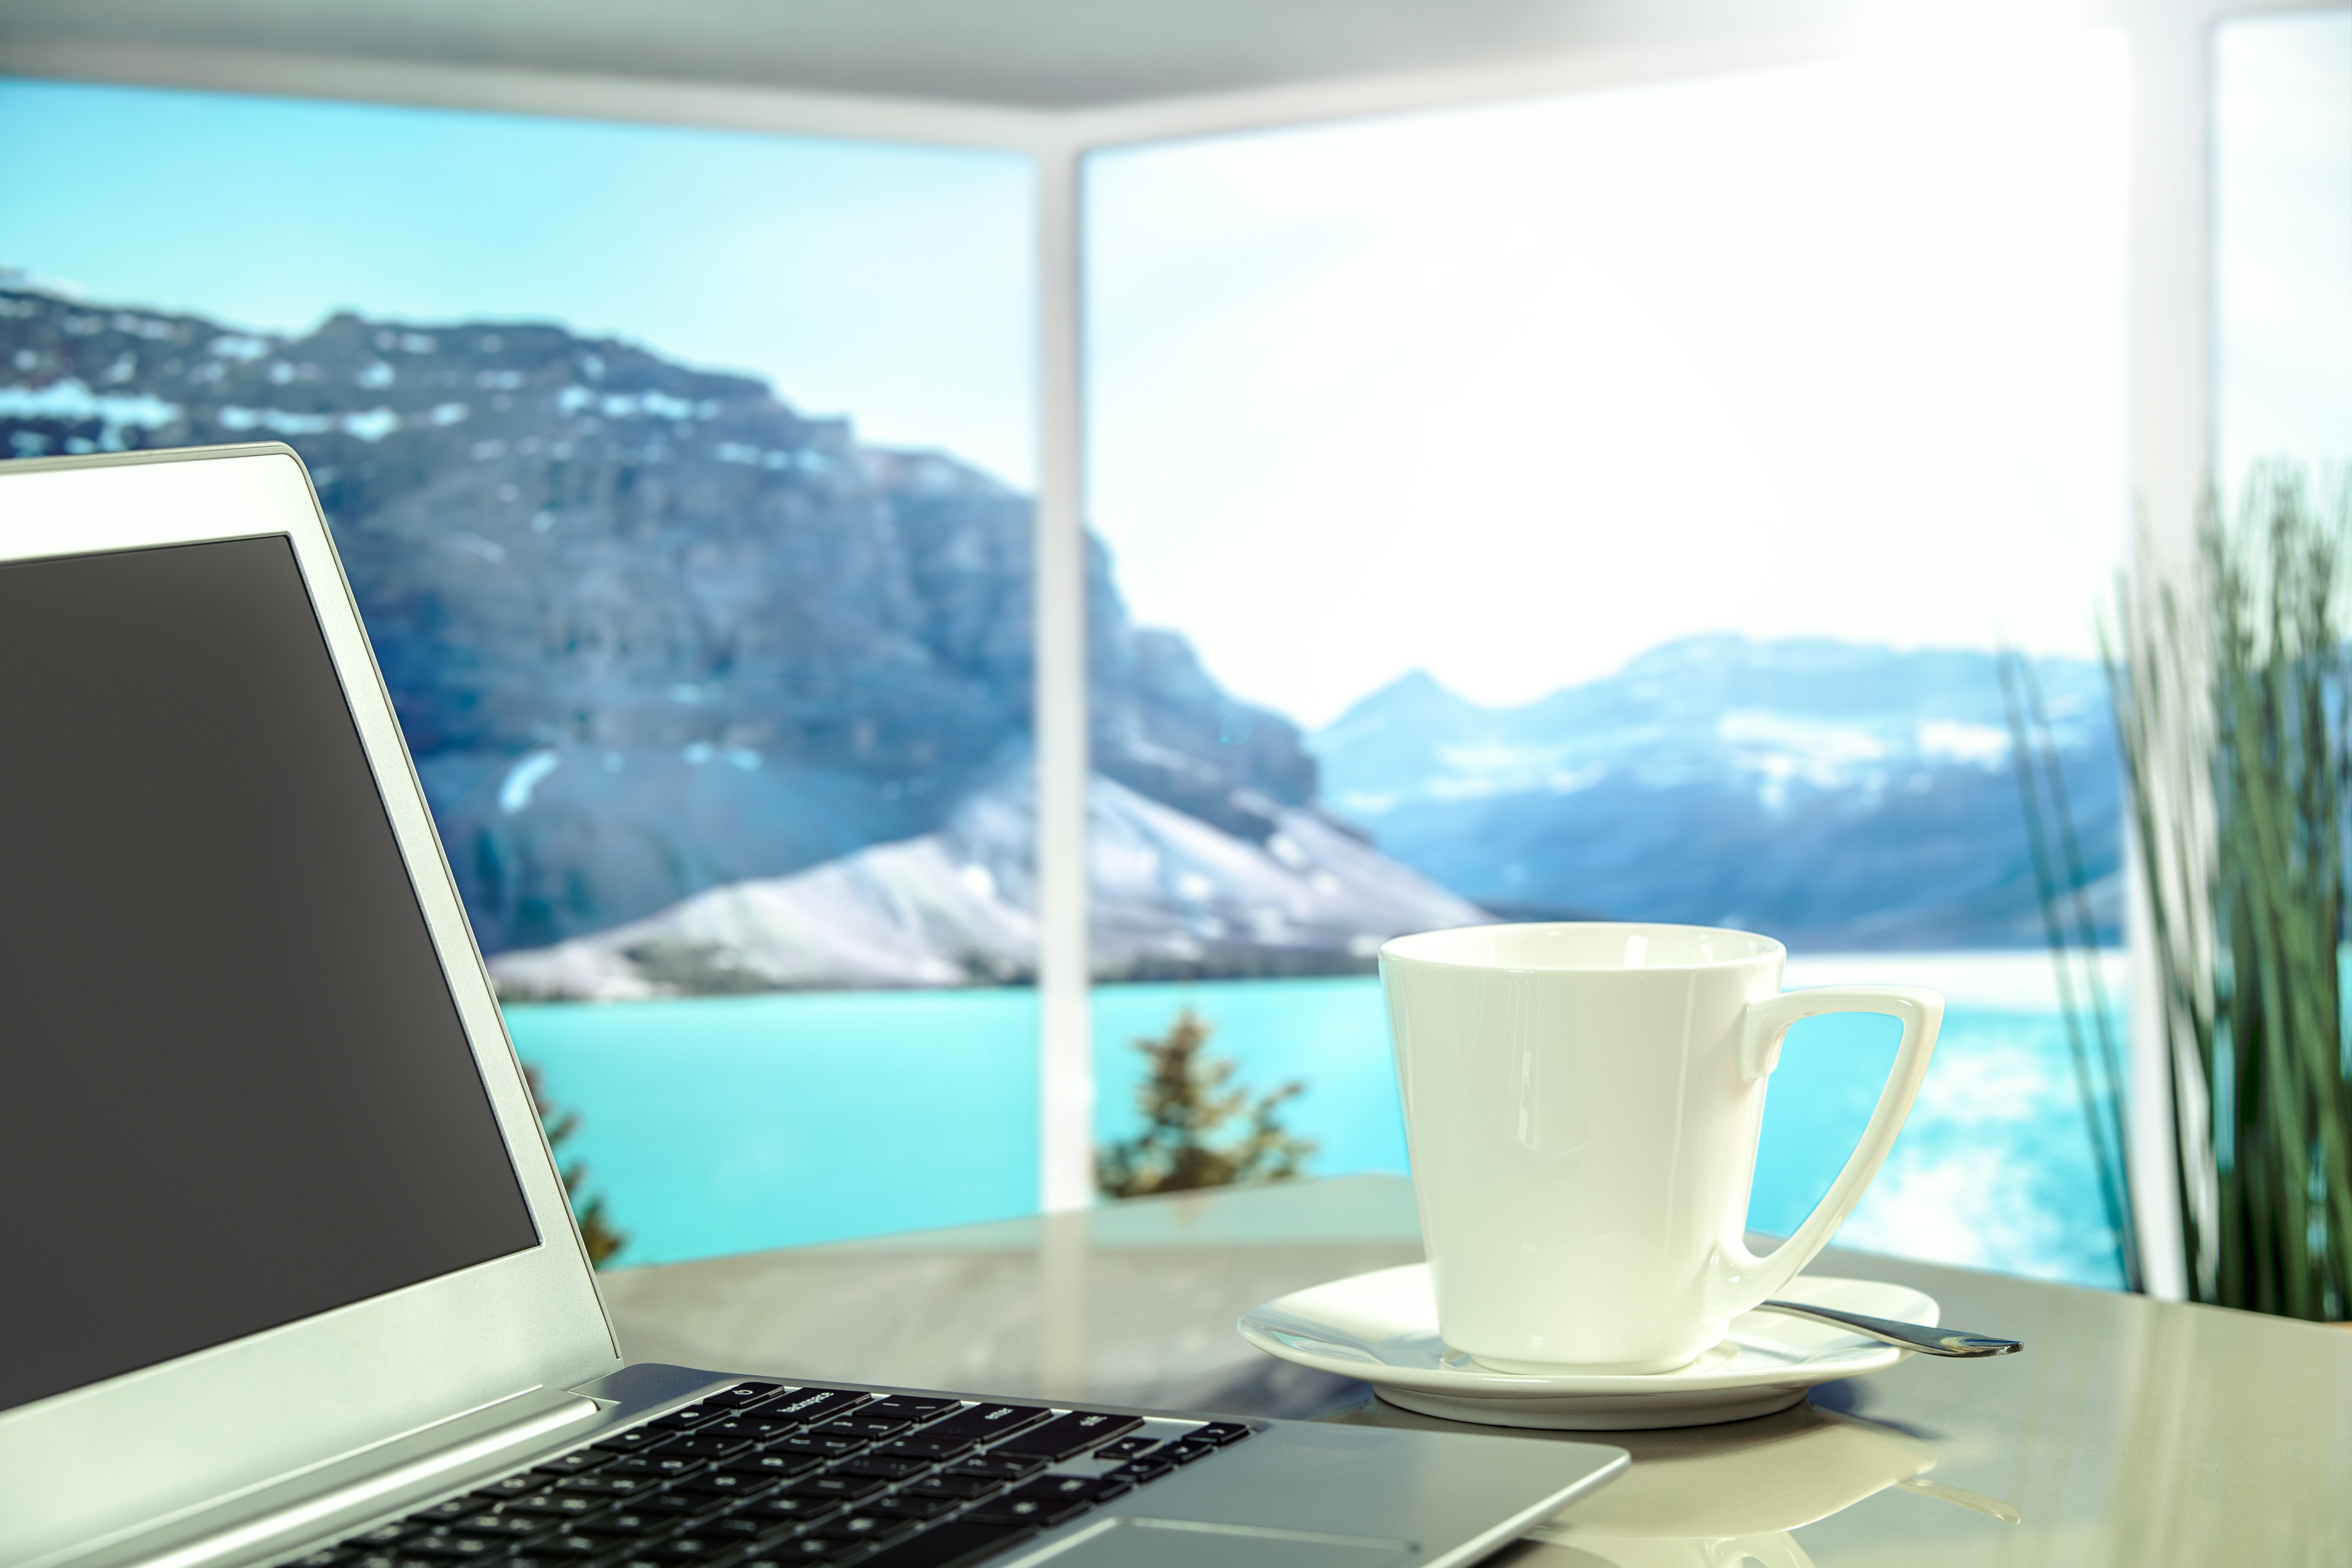
laptop, notebook, work, landscape, sea, coffee, technology, window, view, travel, meeting, holiday, business, room, apartment, teacup, president, relaxation, luxury, design, hotel, mountains, the sun, norway, businessman, workplace, work desk, fjords, lazur, personal computer, display device